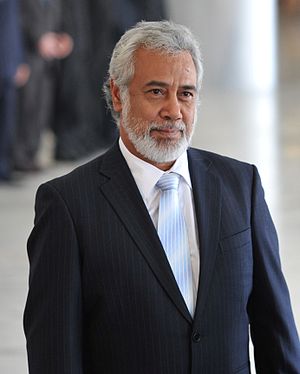
Xanana Gusmão
Xanana Gusmão
Kay Rala Xanana Gusmão er en tidligere frihedskæmper, som blev den første østtimoriske præsident efter selvstændigheden fra Indonesien i 2002.